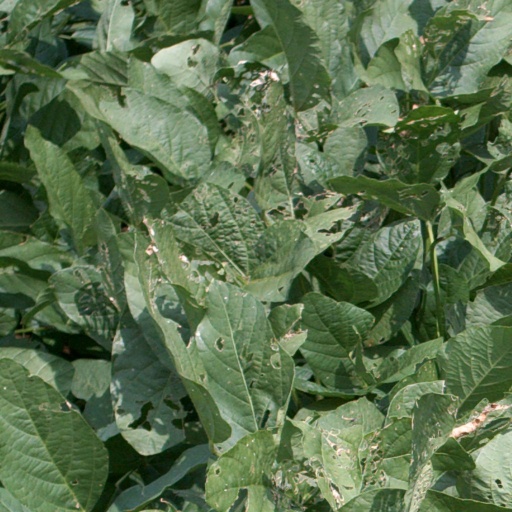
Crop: soybean